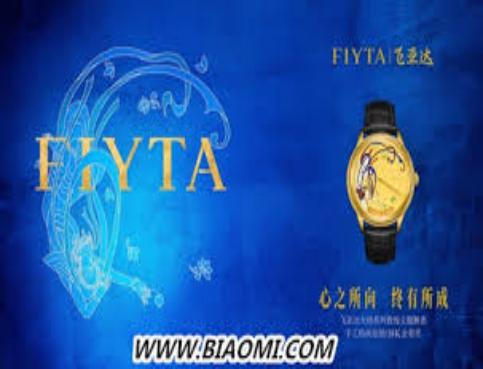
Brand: fiyta
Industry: Electronic